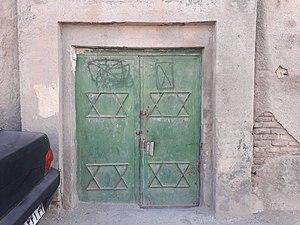
La communauté juive en Iran est parmi les plus anciennes du monde ; ses membres descendent des Juifs qui sont restés dans la région après l'exil en Babylone, quand les souverains achéménides du Premier Empire perse ont permis aux Juifs de retourner à Jérusalem.